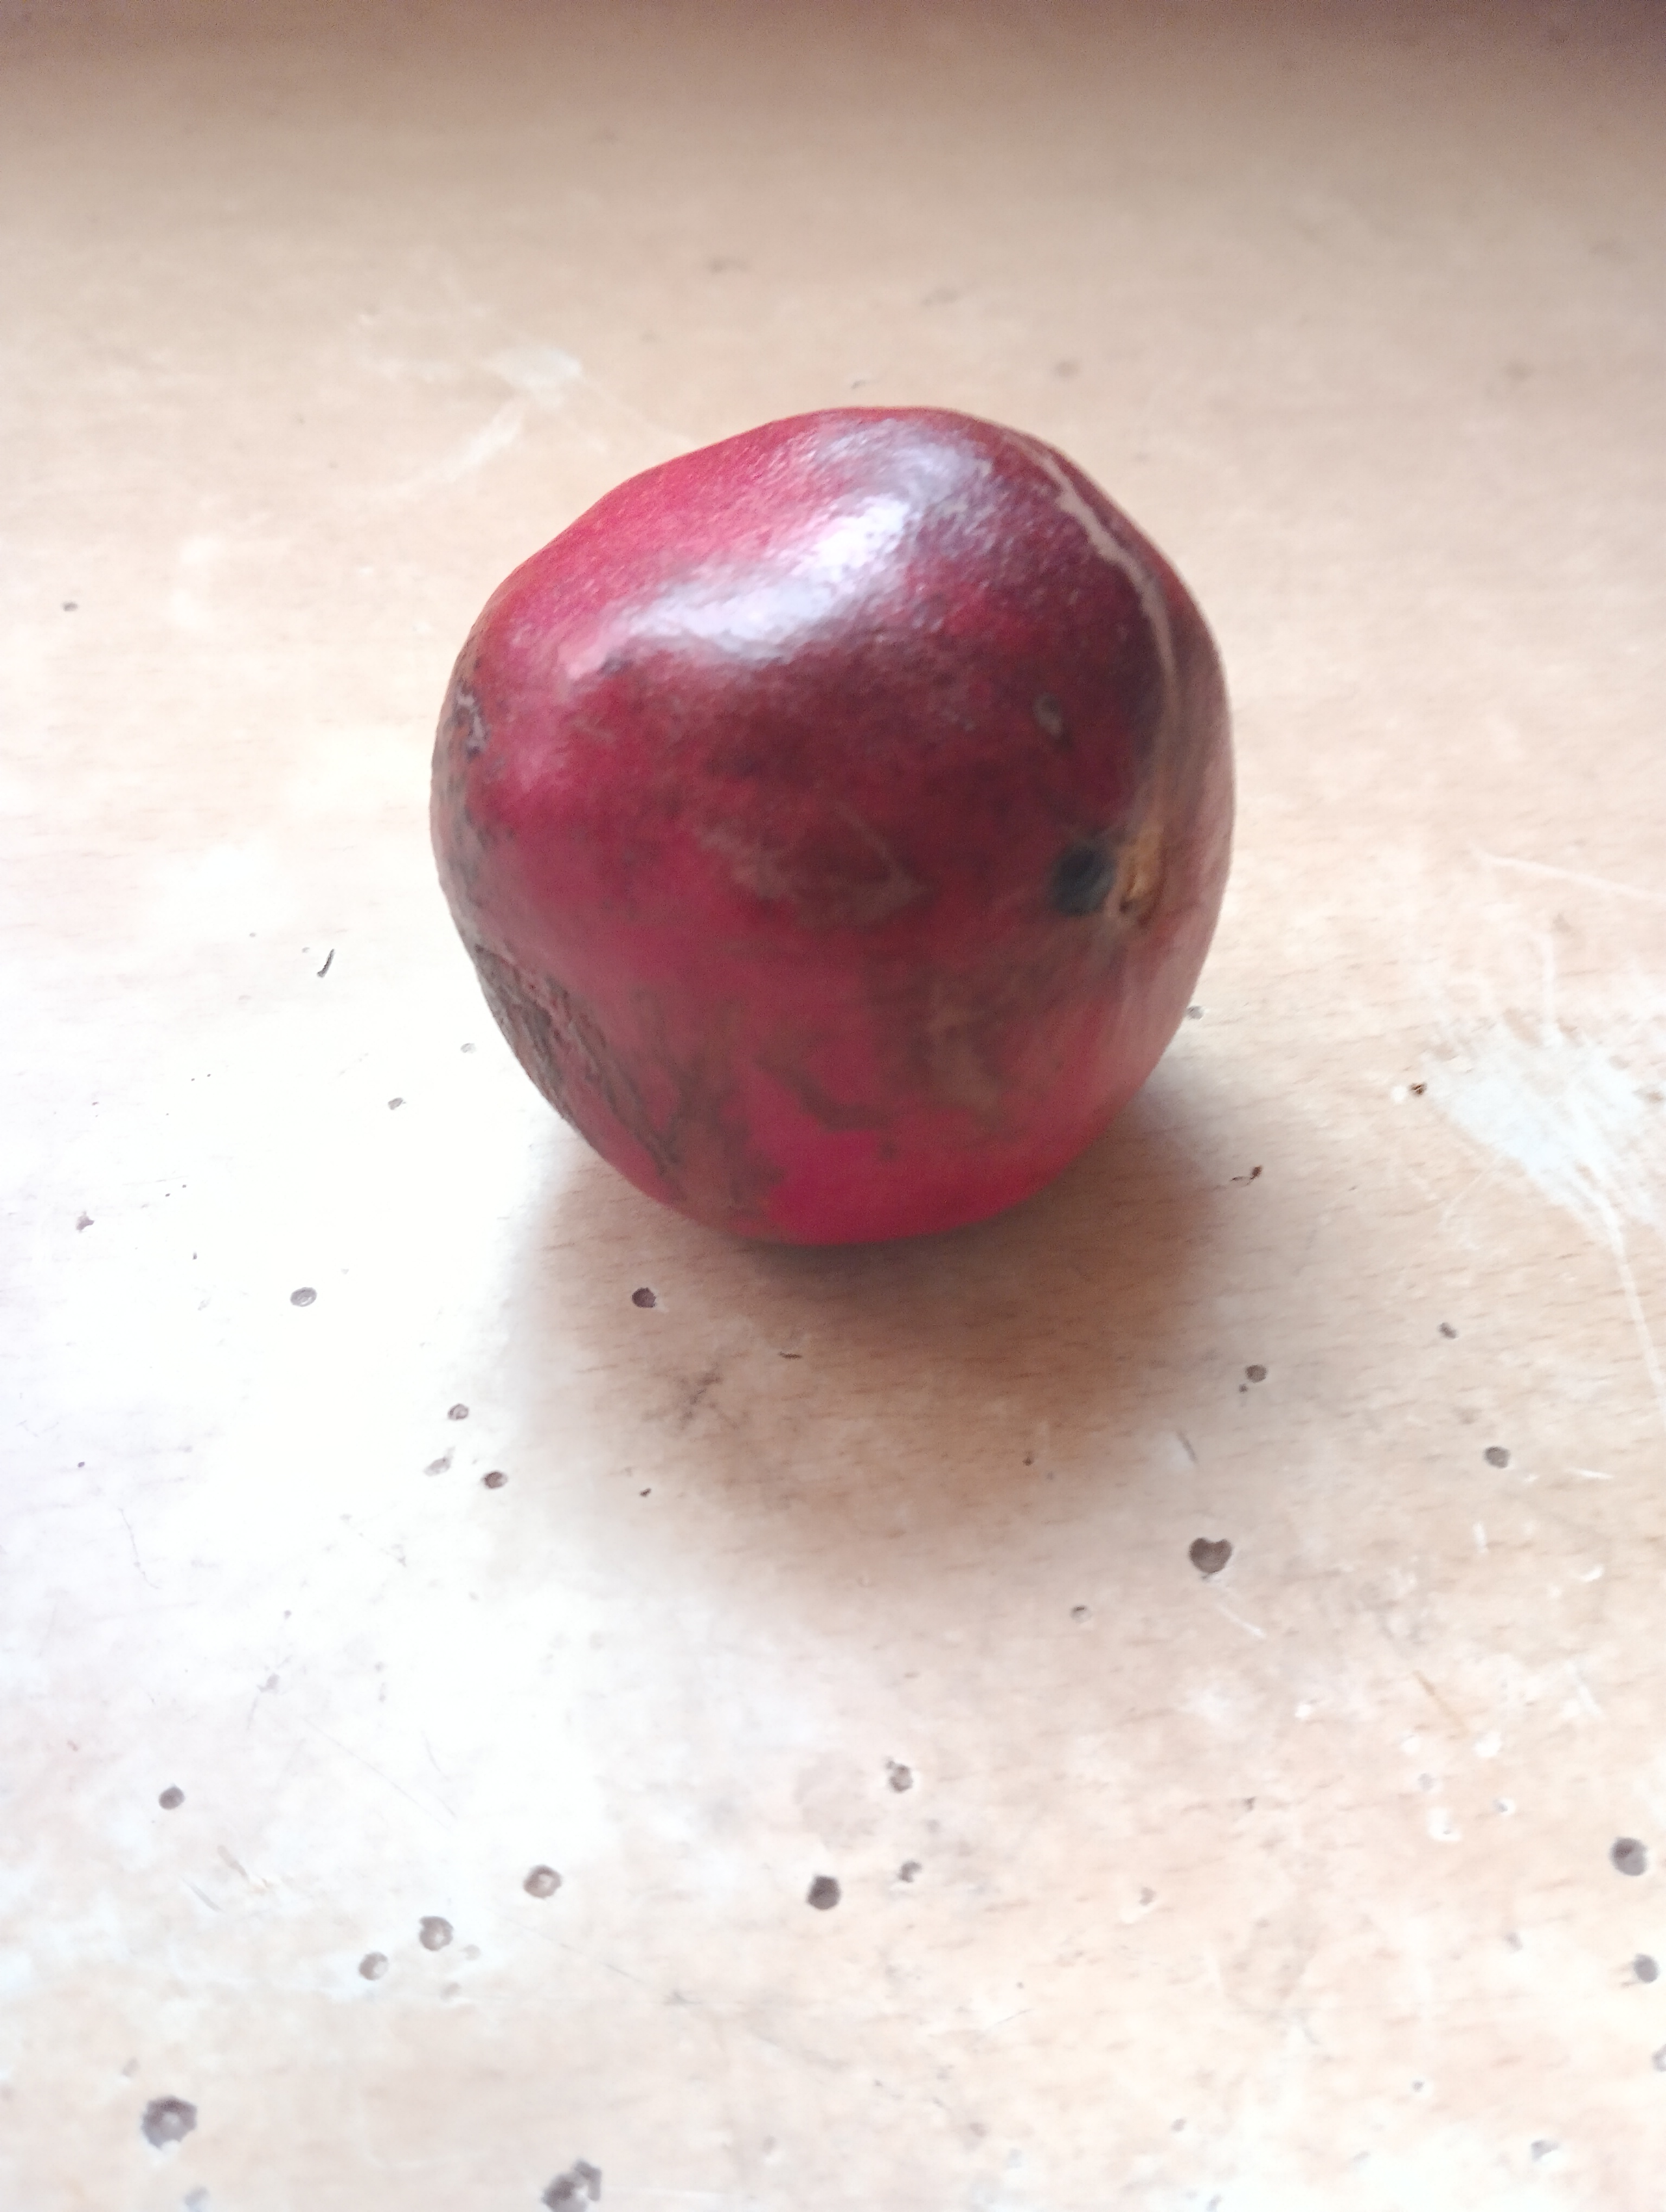
Label: Minor Defect